Loimia medusa

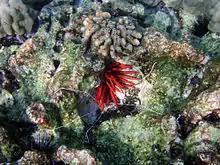
The white tentacles of the Spaghetti Sea worm, Loimia medusa are visible below the red spines of a red pencil sea urchin (Heterocentrotus mamillatus), underwater off the Big Island of Hawaii.

Loimia medusa, commonly known as the spaghetti worm or medusa worm, is an aquatic species of annelid belonging to the family Terebellidae.